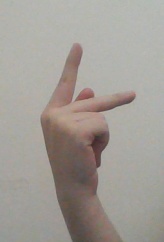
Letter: dha